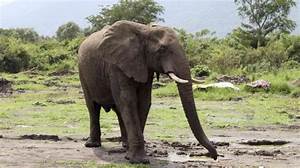
Label: elefante